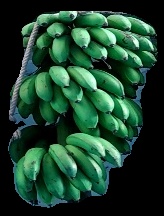
Variety: rasbale
Grade: grade2